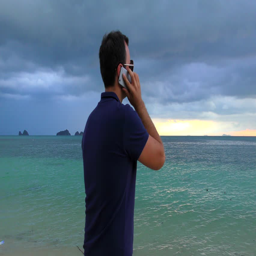
man talking on his smart phone on the beach in cloudy dark weather